Jesús Gil Manzano

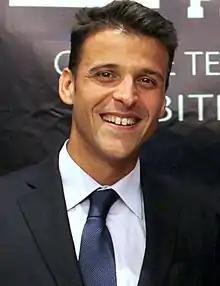
Gil Manzano in 2017

Jesús Gil Manzano (born 4 February 1984) is a Spanish football referee. He officiates in the Spanish Primera División. He made his La Liga debut on 25 August 2012 in a game between Málaga and Mallorca. Gil Manzano also appeared in the 2013–14 Copa del Rey quarterfinals game between Racing de Santander and Real Sociedad, where Racing refused to play after one minute.